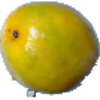
Label: Maracuja 1